Picasso's African Period

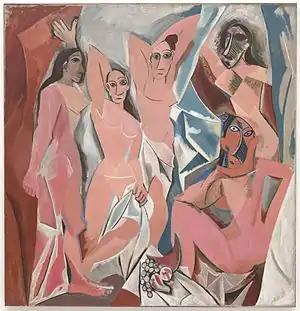
"Les Demoiselles d'Avignon". The two figures on the right are the beginnings of Picasso's African period.

Picasso's African Period, which lasted from 1906 to 1909, was the period when Pablo Picasso painted in a style which was strongly influenced by African sculpture, particularly traditional African masks and art of ancient Egypt, in addition to non-African influences including Iberian sculpture, and the art of Paul Cézanne and El Greco. This proto-Cubist period following Picasso's Blue Period and Rose Period has also been called the Negro Period, or Black Period. Picasso collected and drew inspiration from African art during this period, but also for many years after it.